Frank DuMond

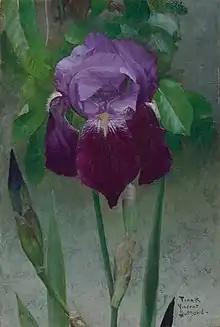
Iris

Frank Vincent DuMond (August 20, 1865 – February 6, 1951) was one of the most influential teacher-painters in 20th-century America. He was an illustrator and American Impressionist painter of portraits and landscapes, and a prominent teacher who instructed thousands of art students throughout a career spanning over fifty years.